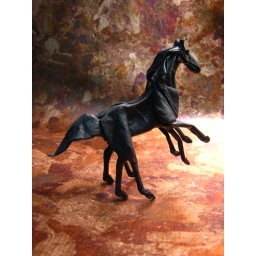
(origami break)in Norse mythology, the 8-legged horse of Odindesigned by Satoshi Kamiyafolded by Brian Chandiagrams: Origami Tanteidan 11th Convention book